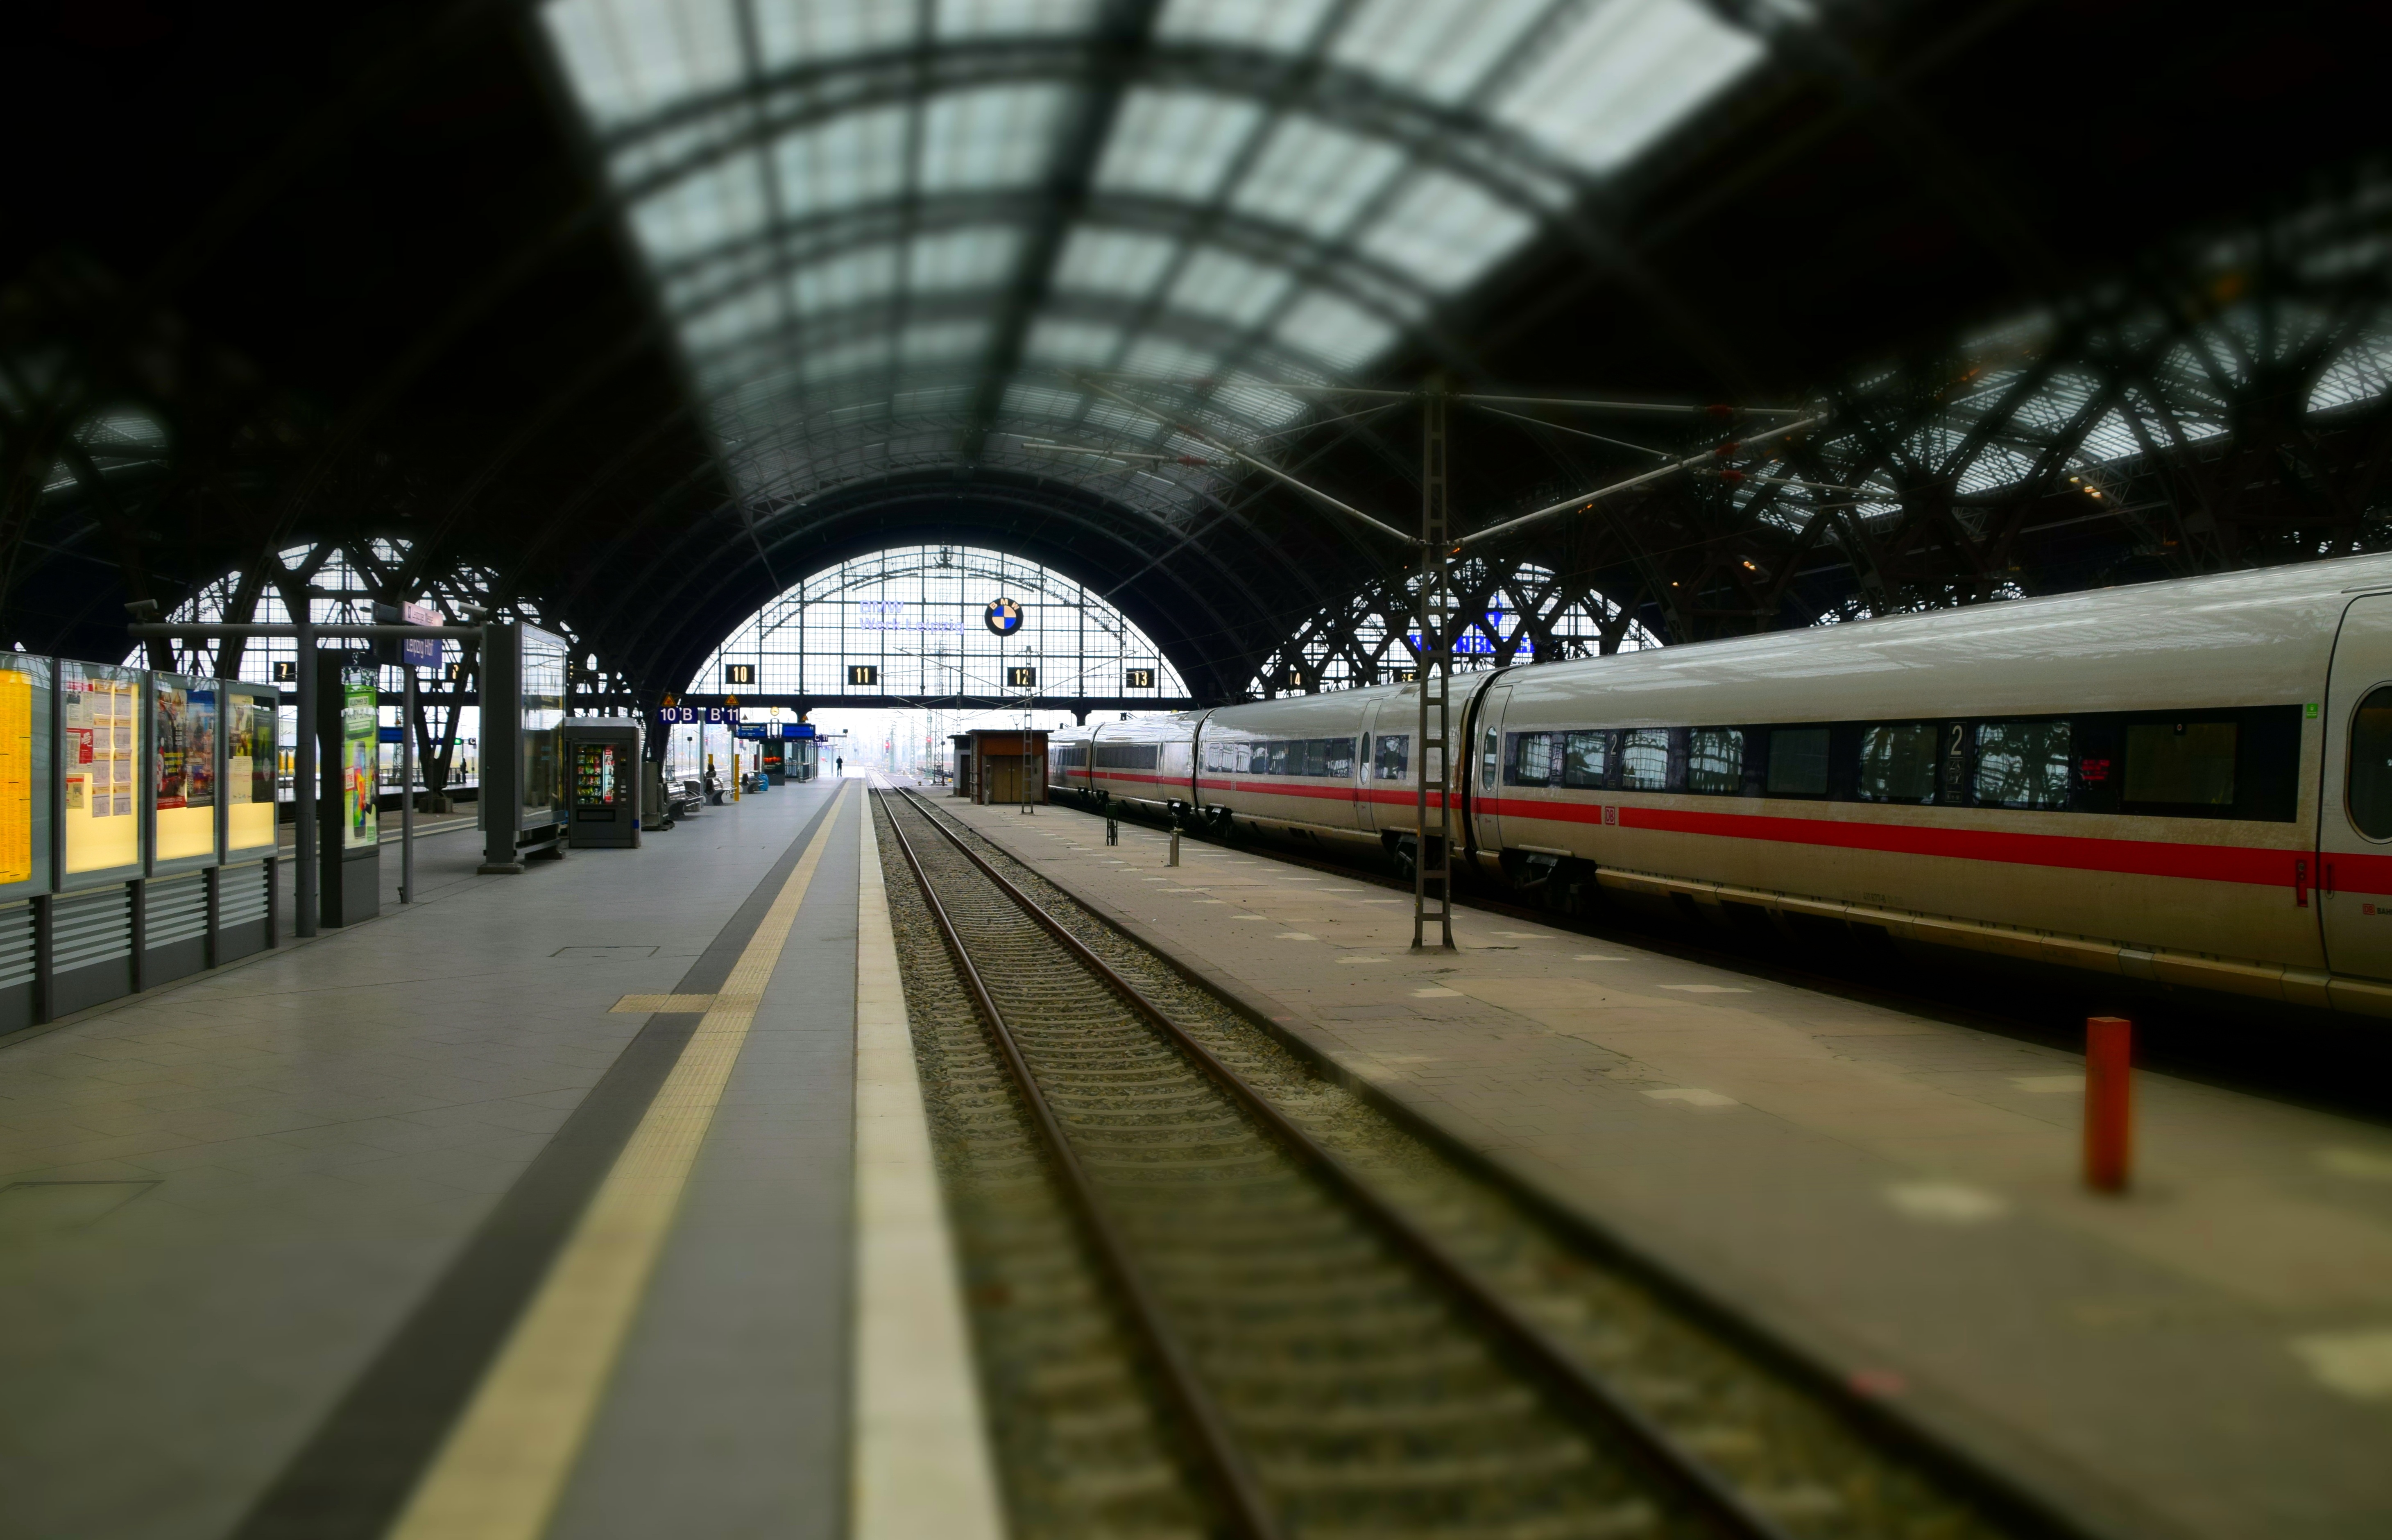
railway, train, travel, transport, ice, telescope, vehicle, train station, public transport, metro station, departure, leipzig, railway station, concourse, rail transport, gleise, railway tracks, station roof, go away, metropolitan area, rapid transit, high speed rail